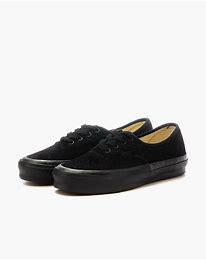
Brand: Vans
Model: UA OG Authentic LX